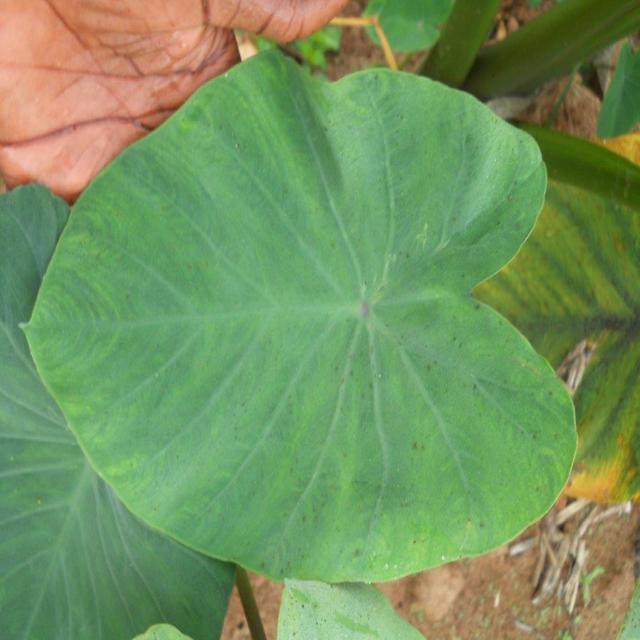
Label: Healthy